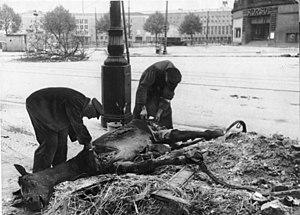
L′hippophagie est une pratique alimentaire consistant à consommer de la viande de cheval. Connue depuis la Préhistoire et pratiquée par de nombreux peuples eurasiatiques durant l'Antiquité, elle est souvent associée à des pratiques rituelles païennes qui poussent l'Église catholique du Moyen Âge à la prohiber. Elle demeure lors des périodes de disette, et chez les peuples nomades comme les Mongols. Pratiquée à grande échelle en France à partir de la fin du XIXᵉ siècle, elle y a fortement baissé depuis les années 1960. Les États-Unis l'ont rendue illégale dans plusieurs États. Le scandale sanitaire de la trichinellose, les images choc des transports d'animaux de boucherie et la place symbolique et historique du cheval entretiennent une controverse, expliquant la désaffection pour l'hippophagie dans certains pays occidentaux. Les pays scandinaves, d'Asie centrale et de l'Est sont traditionnellement hippophages, par opposition aux pays anglo-saxons, considérés comme non hippophages. Les tabous alimentaires sur la viande de cheval peuvent avoir des origines culturelles ou religieuses.